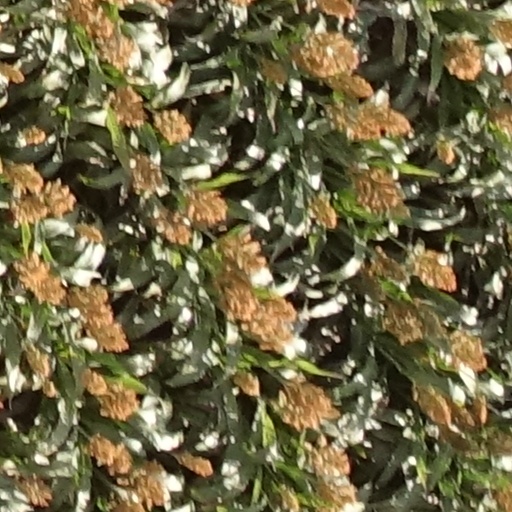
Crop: sorghum